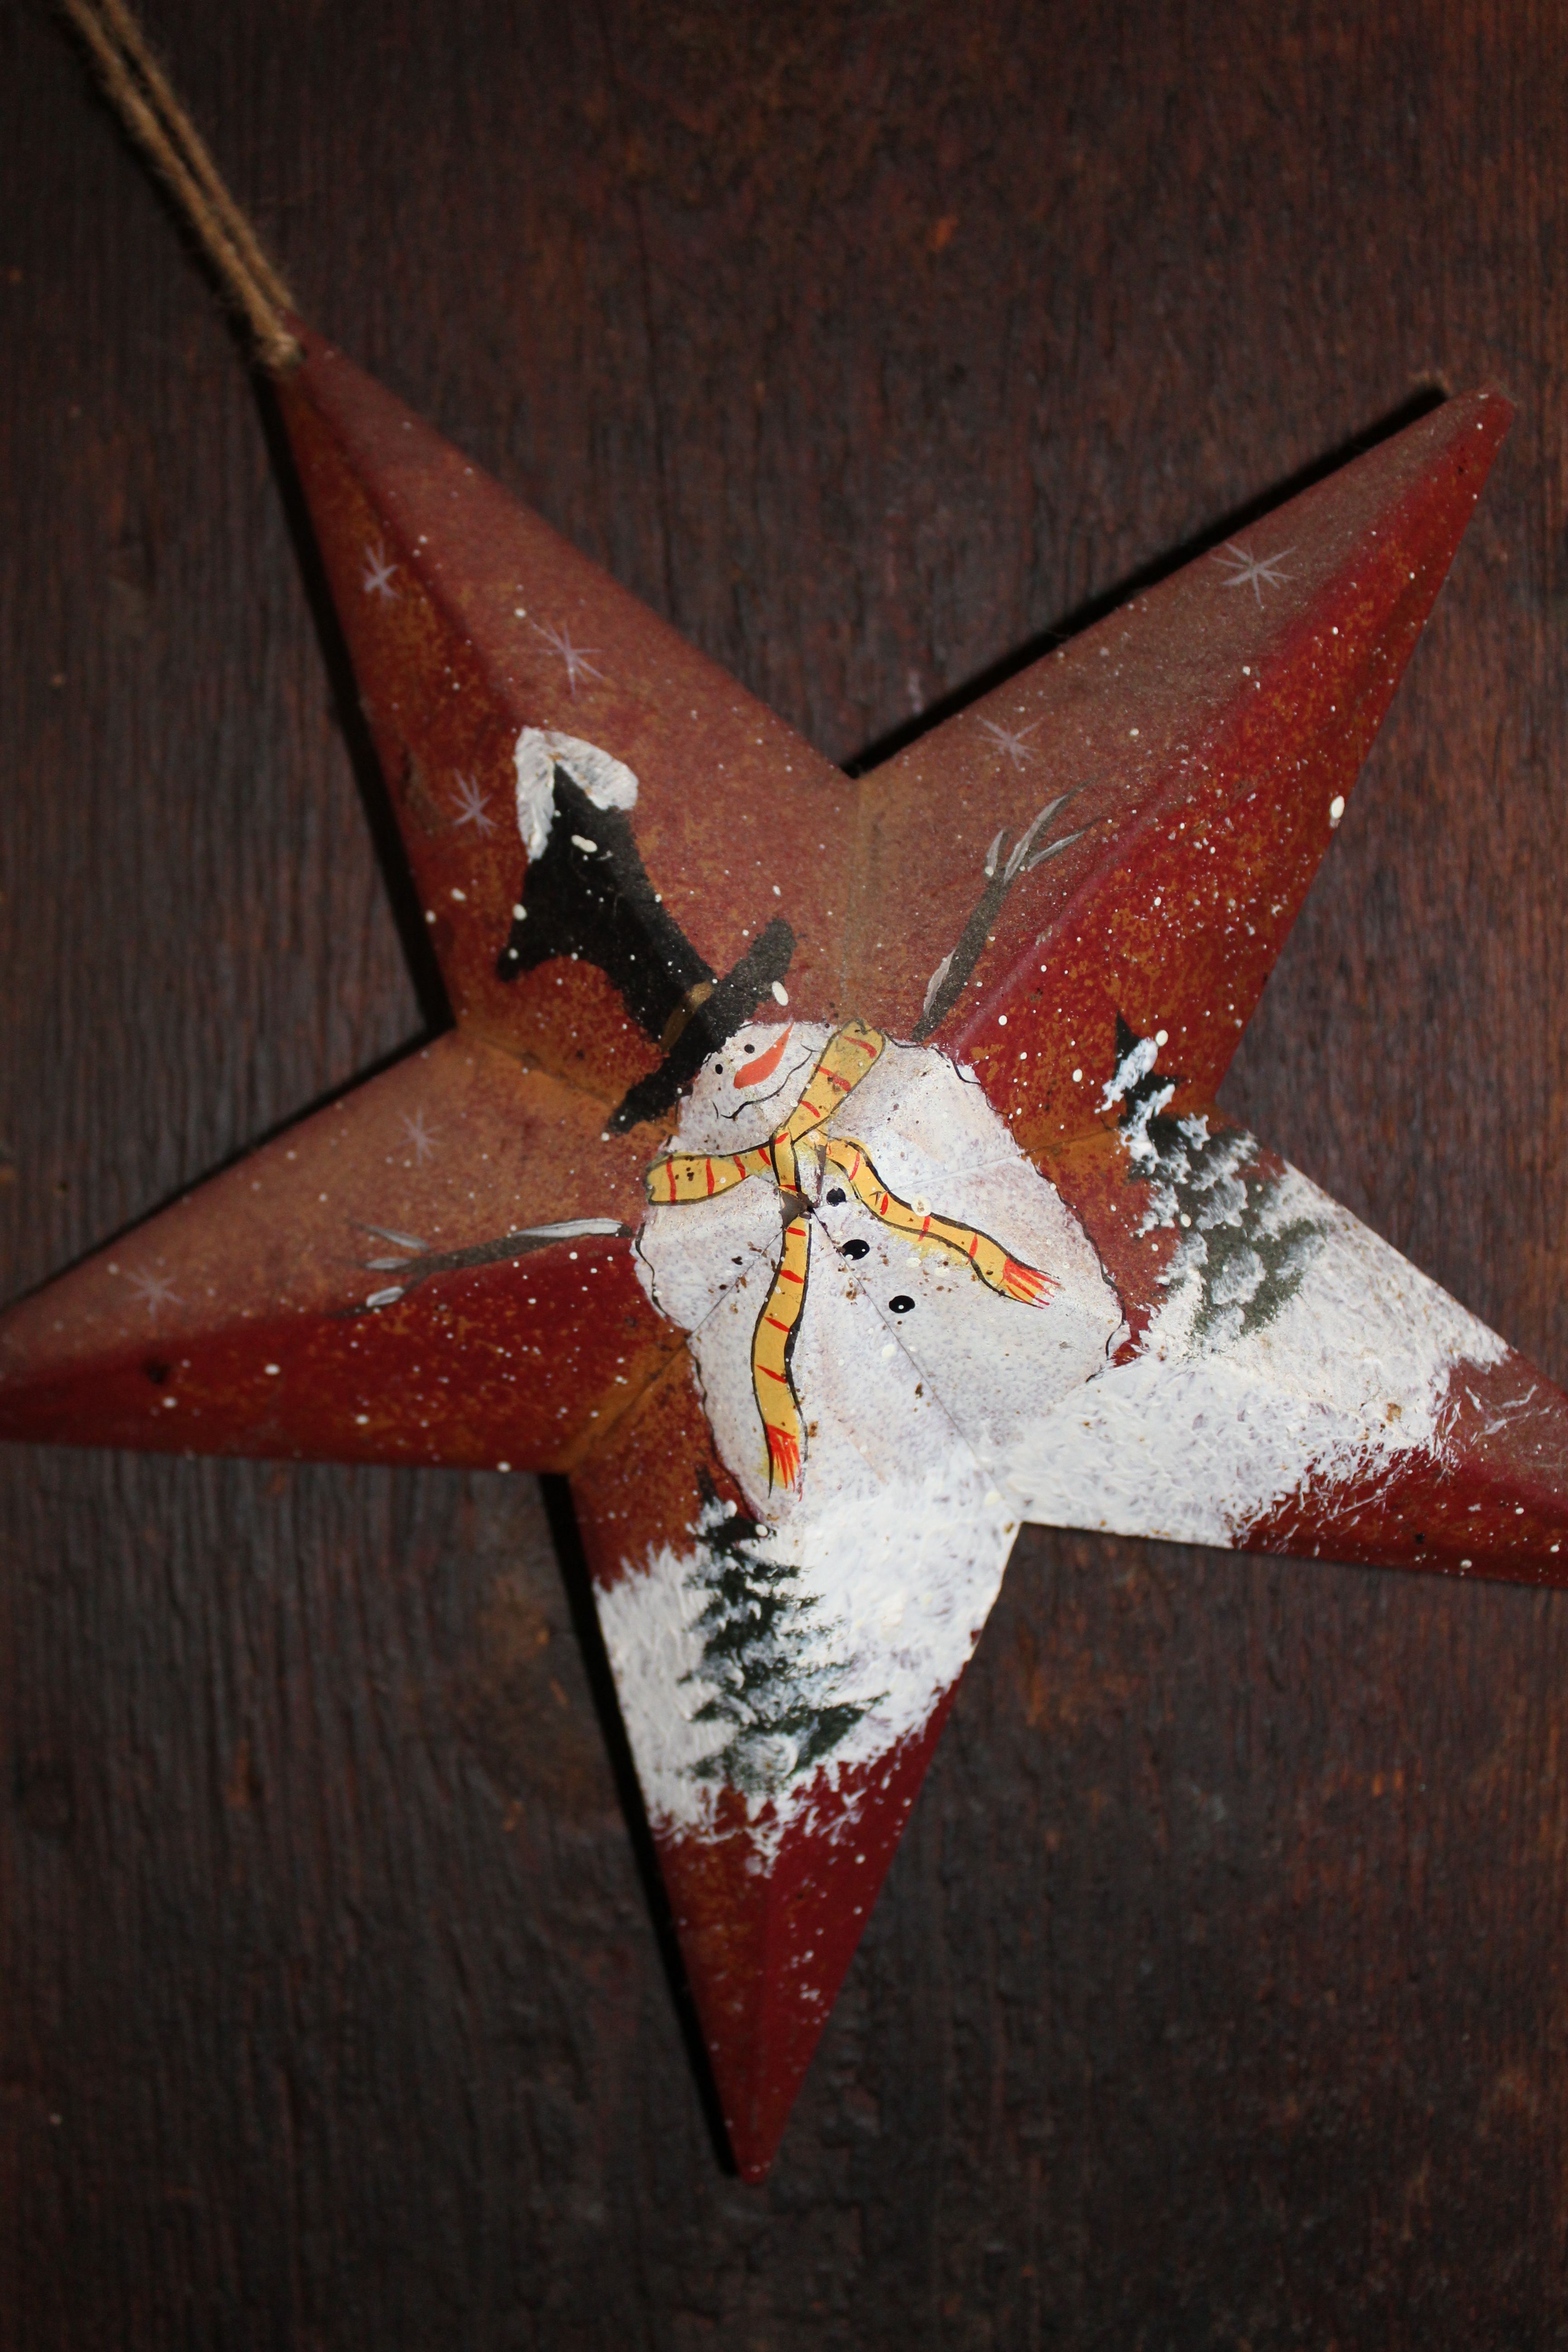
winter, wing, star, leaf, red, moth, christmas, art, figure, macro photography, snow man, christmas greeting